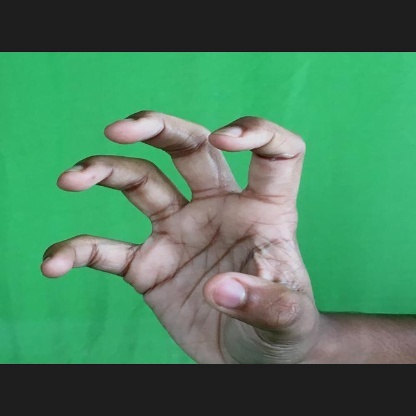
Mudra: Padmakosha